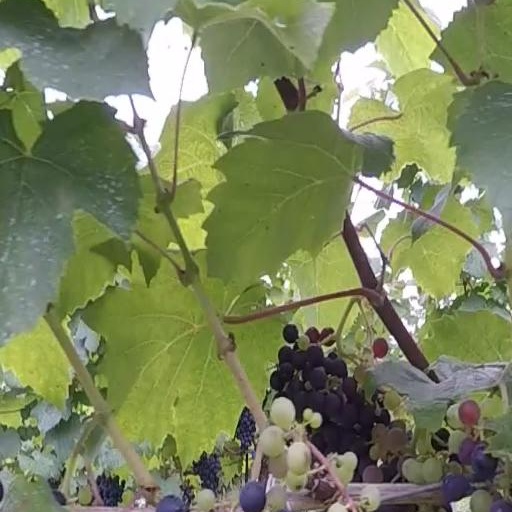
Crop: grape